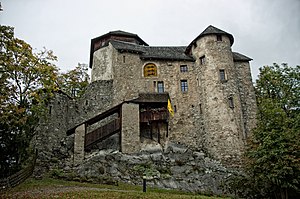
Hohenems / Kultur og seværdigheder / Bygningsværker
Schloss Glopper
Hohenems er en by i Østrig i Vorarlberg i distrikt Dornbirn. I byen finder man Palast Hohenems, den tidligere residens af greve Graf von Hohenems. I det 18. århundrede blev to af de tre vigtigste manuskripter af Nibelungenlied fundet i slotsbiblioteket. I Hohenems boede fra det 17. til 19. århundrede mange jødiske familier. I det 20. århundrede blev Hohenems verdenskendt gennem musikfestivalen Schubertiade.